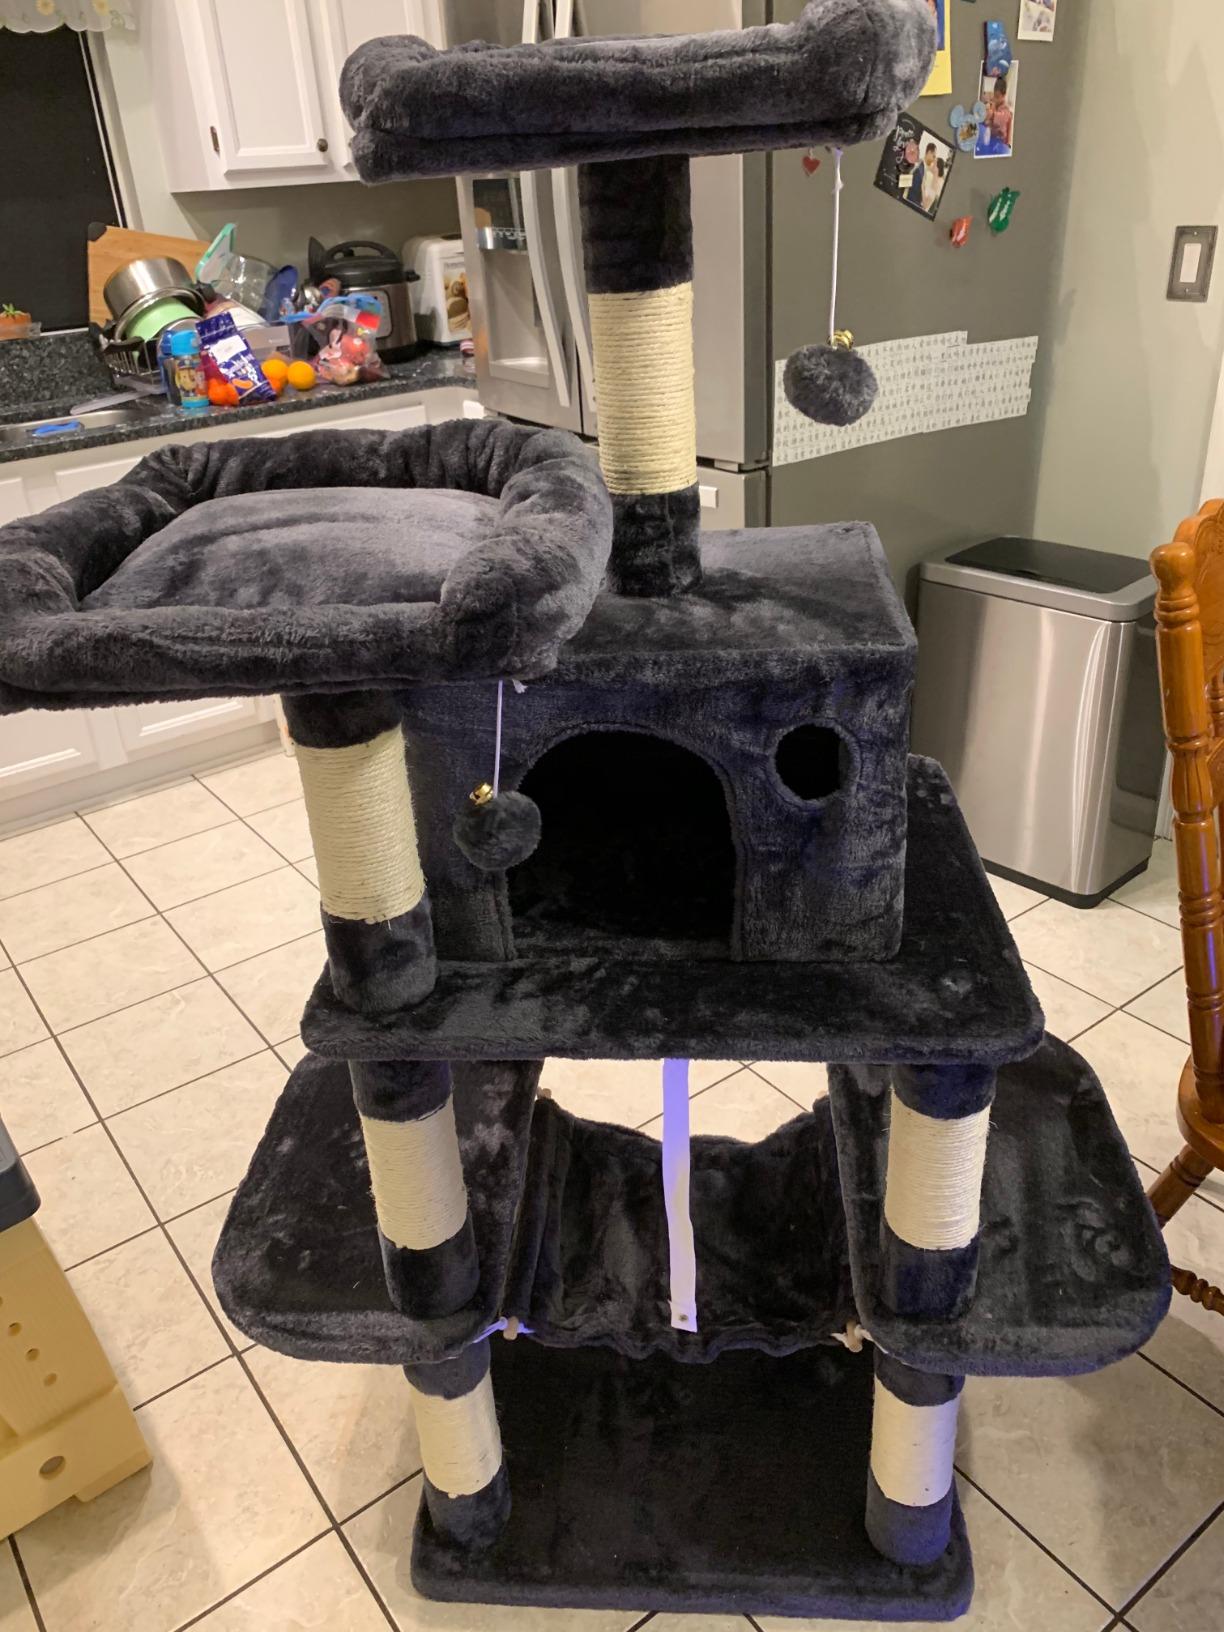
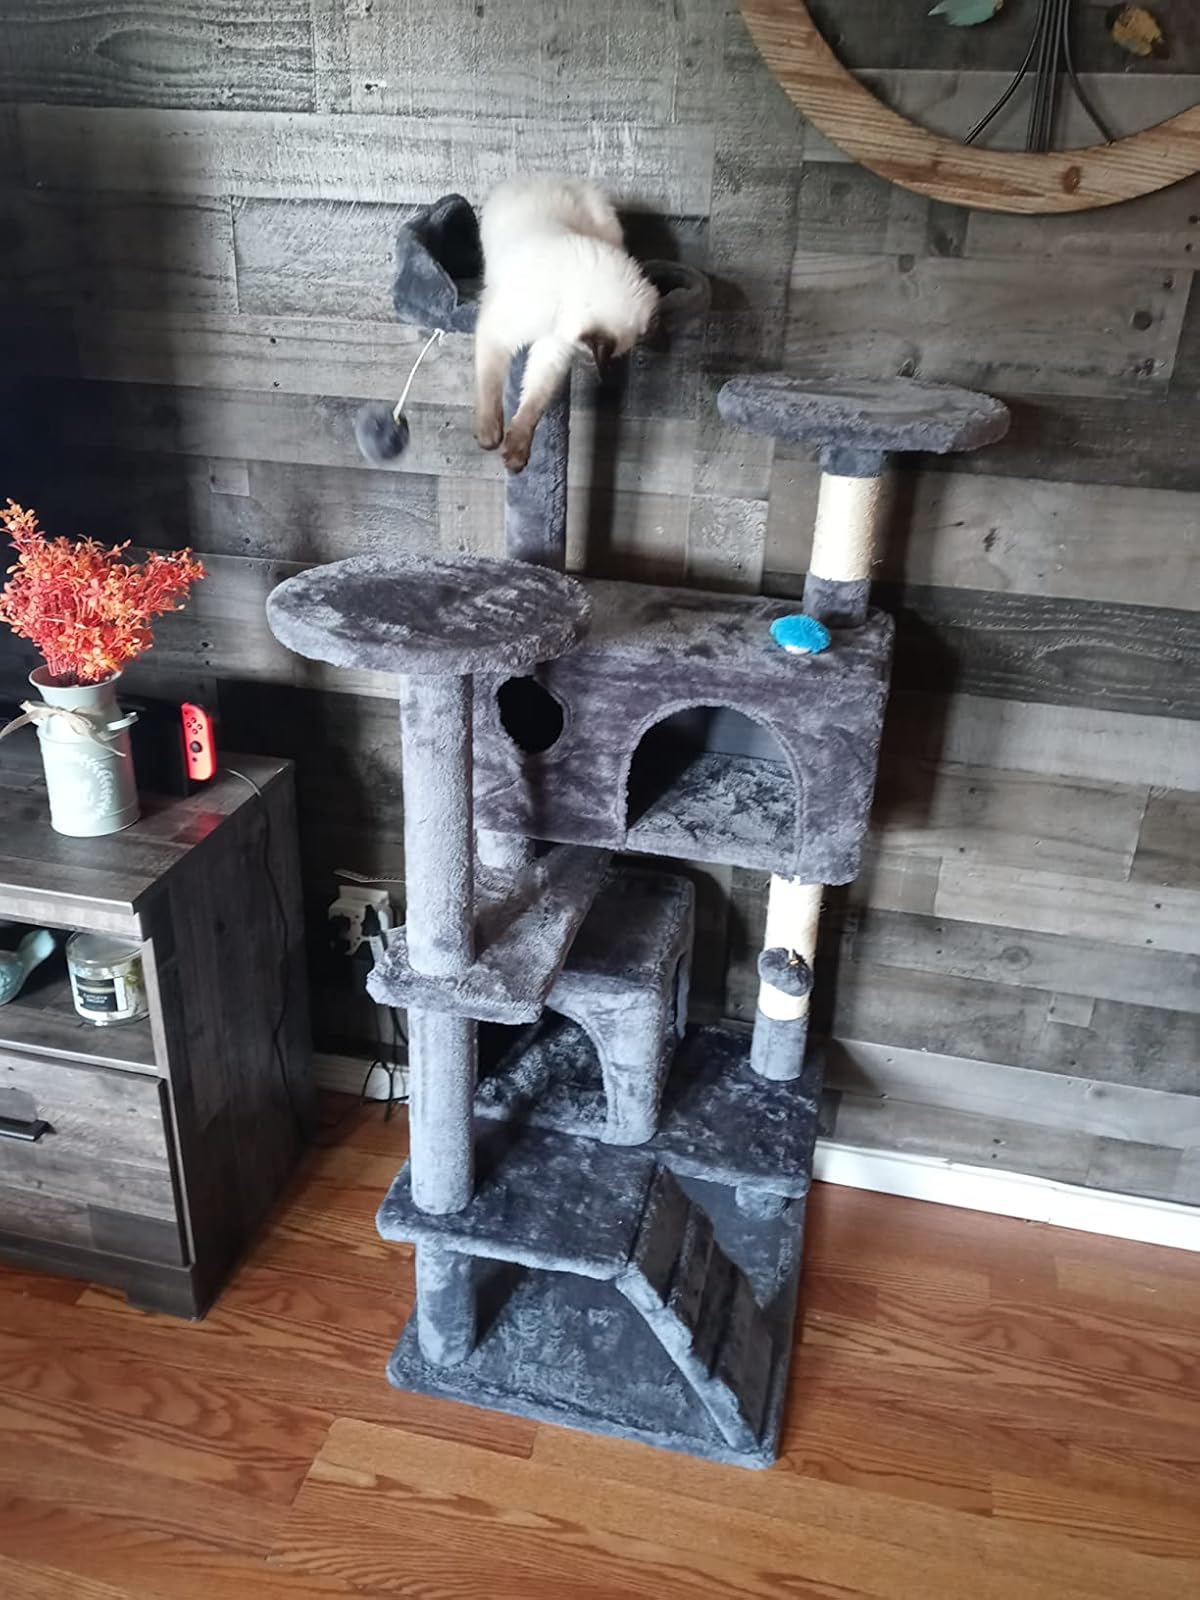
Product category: items_cat tree
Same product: no